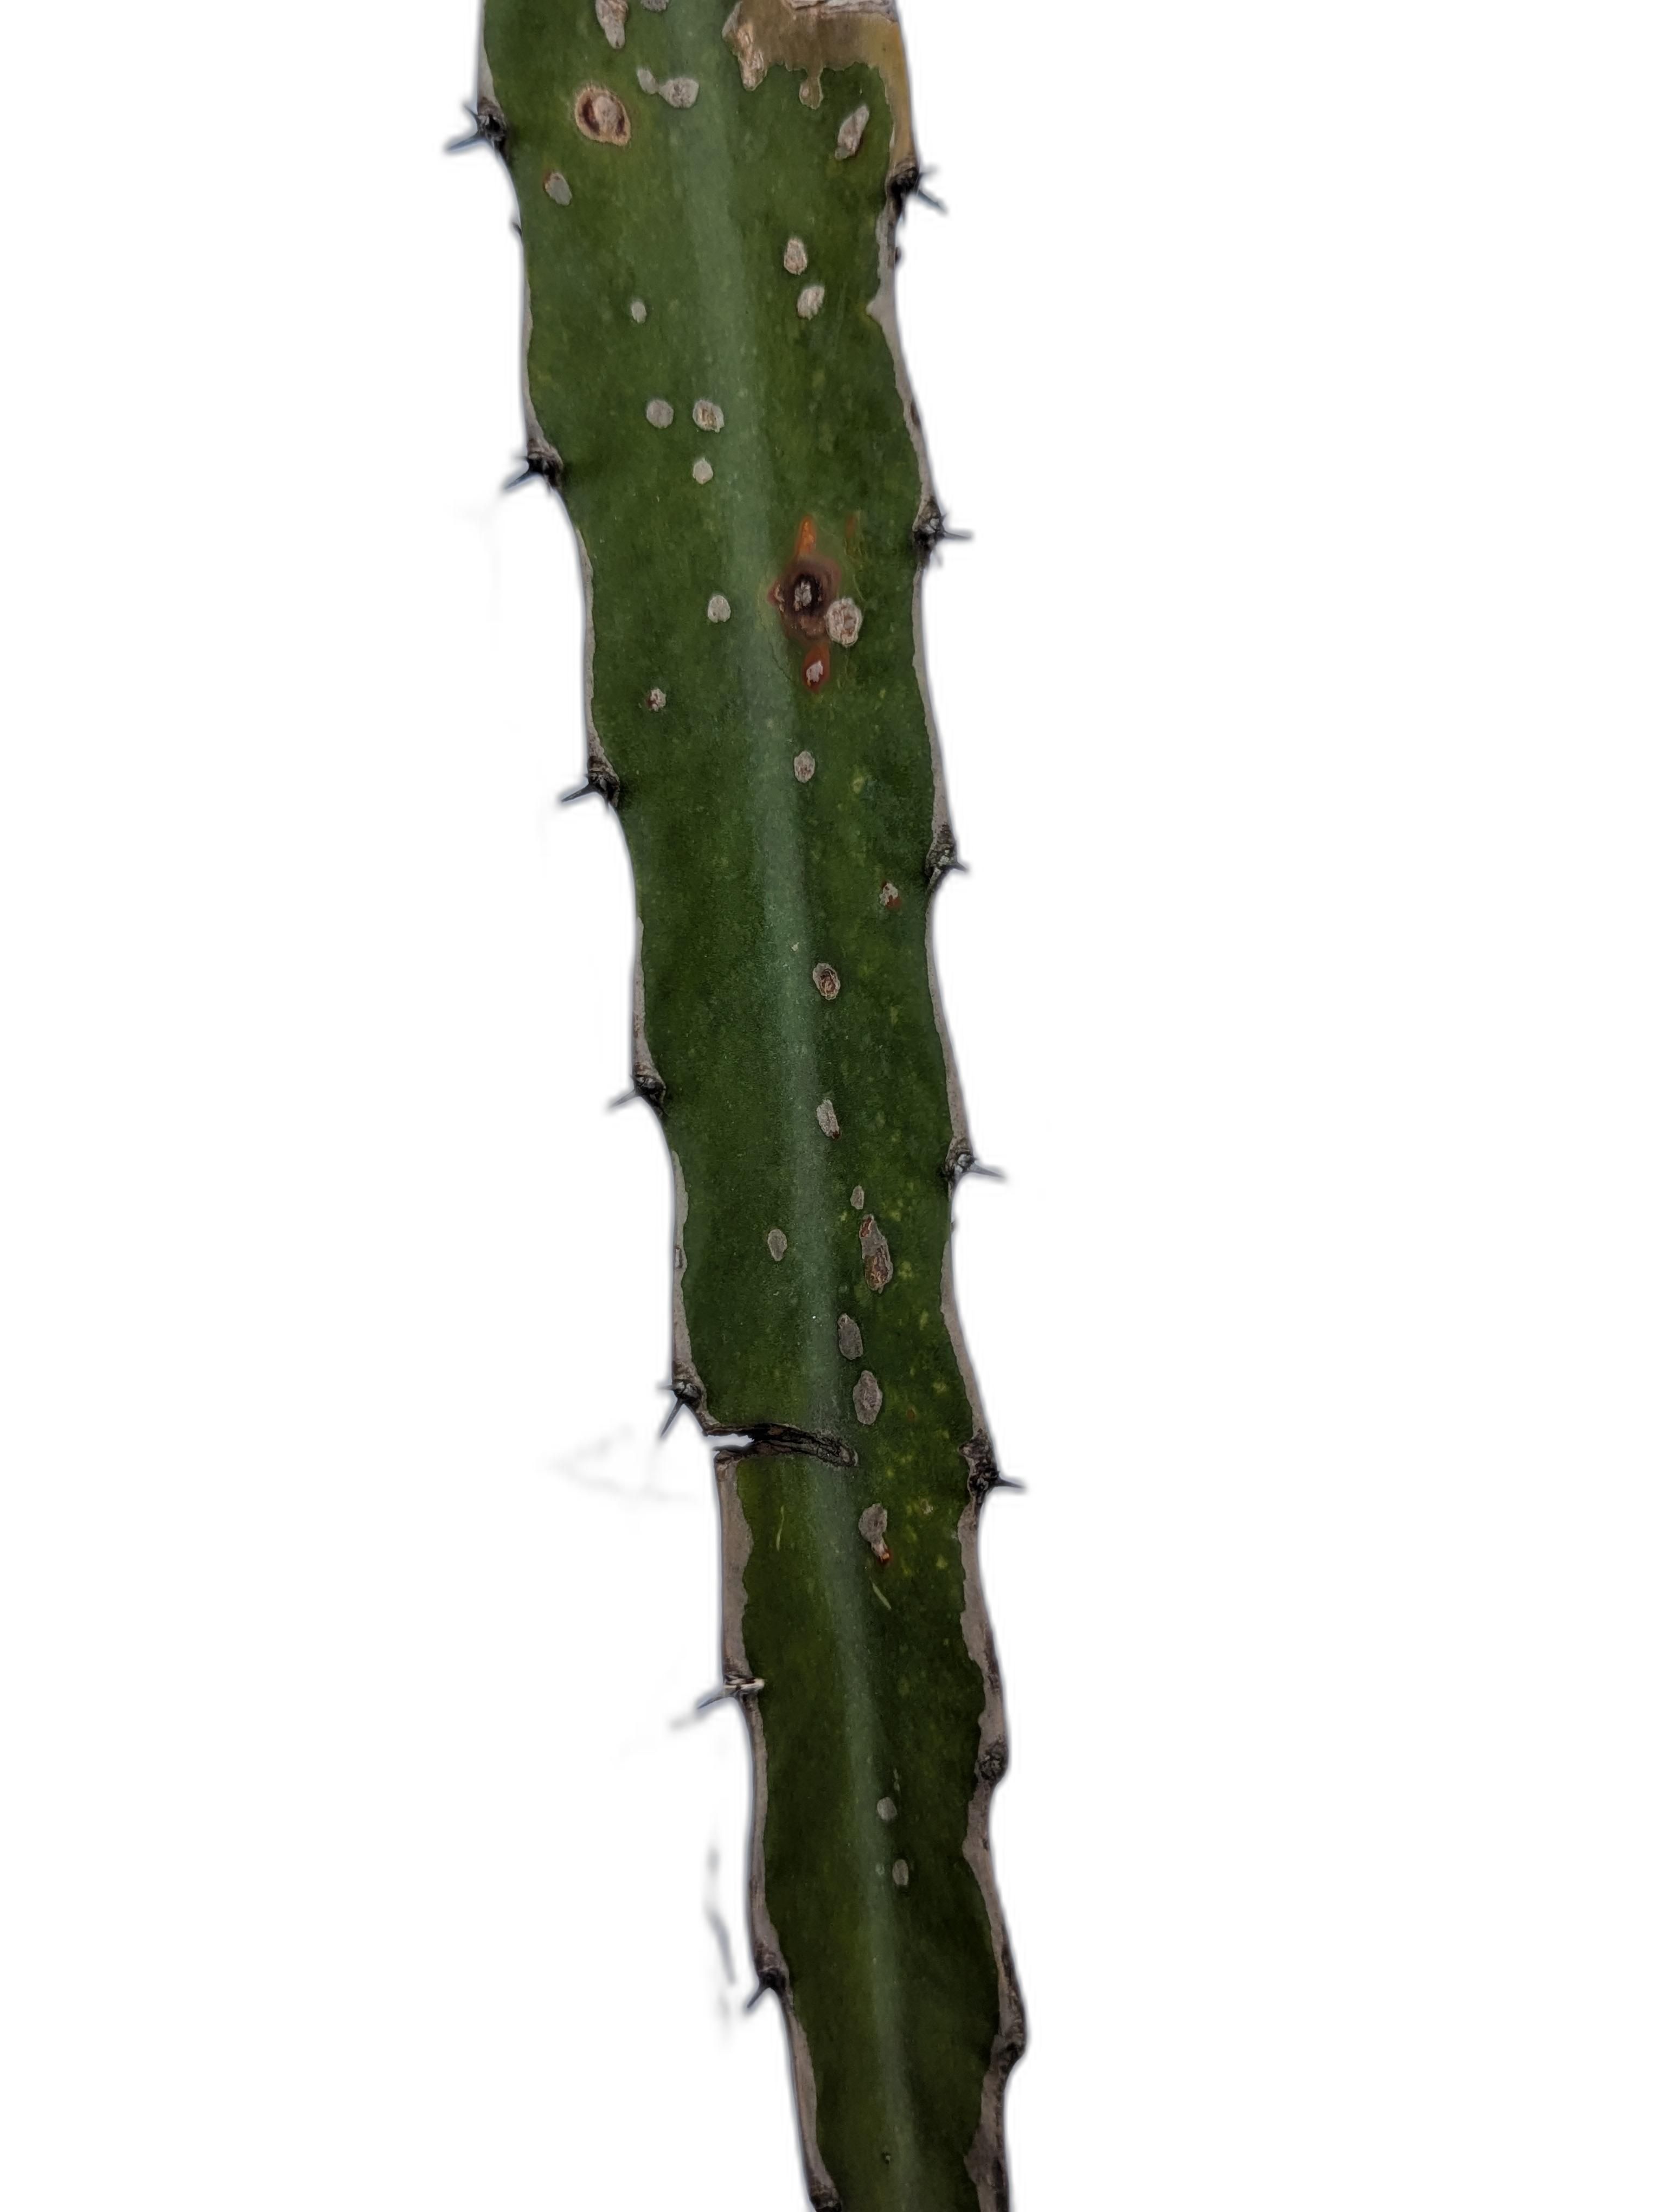
Label: Bad leaf